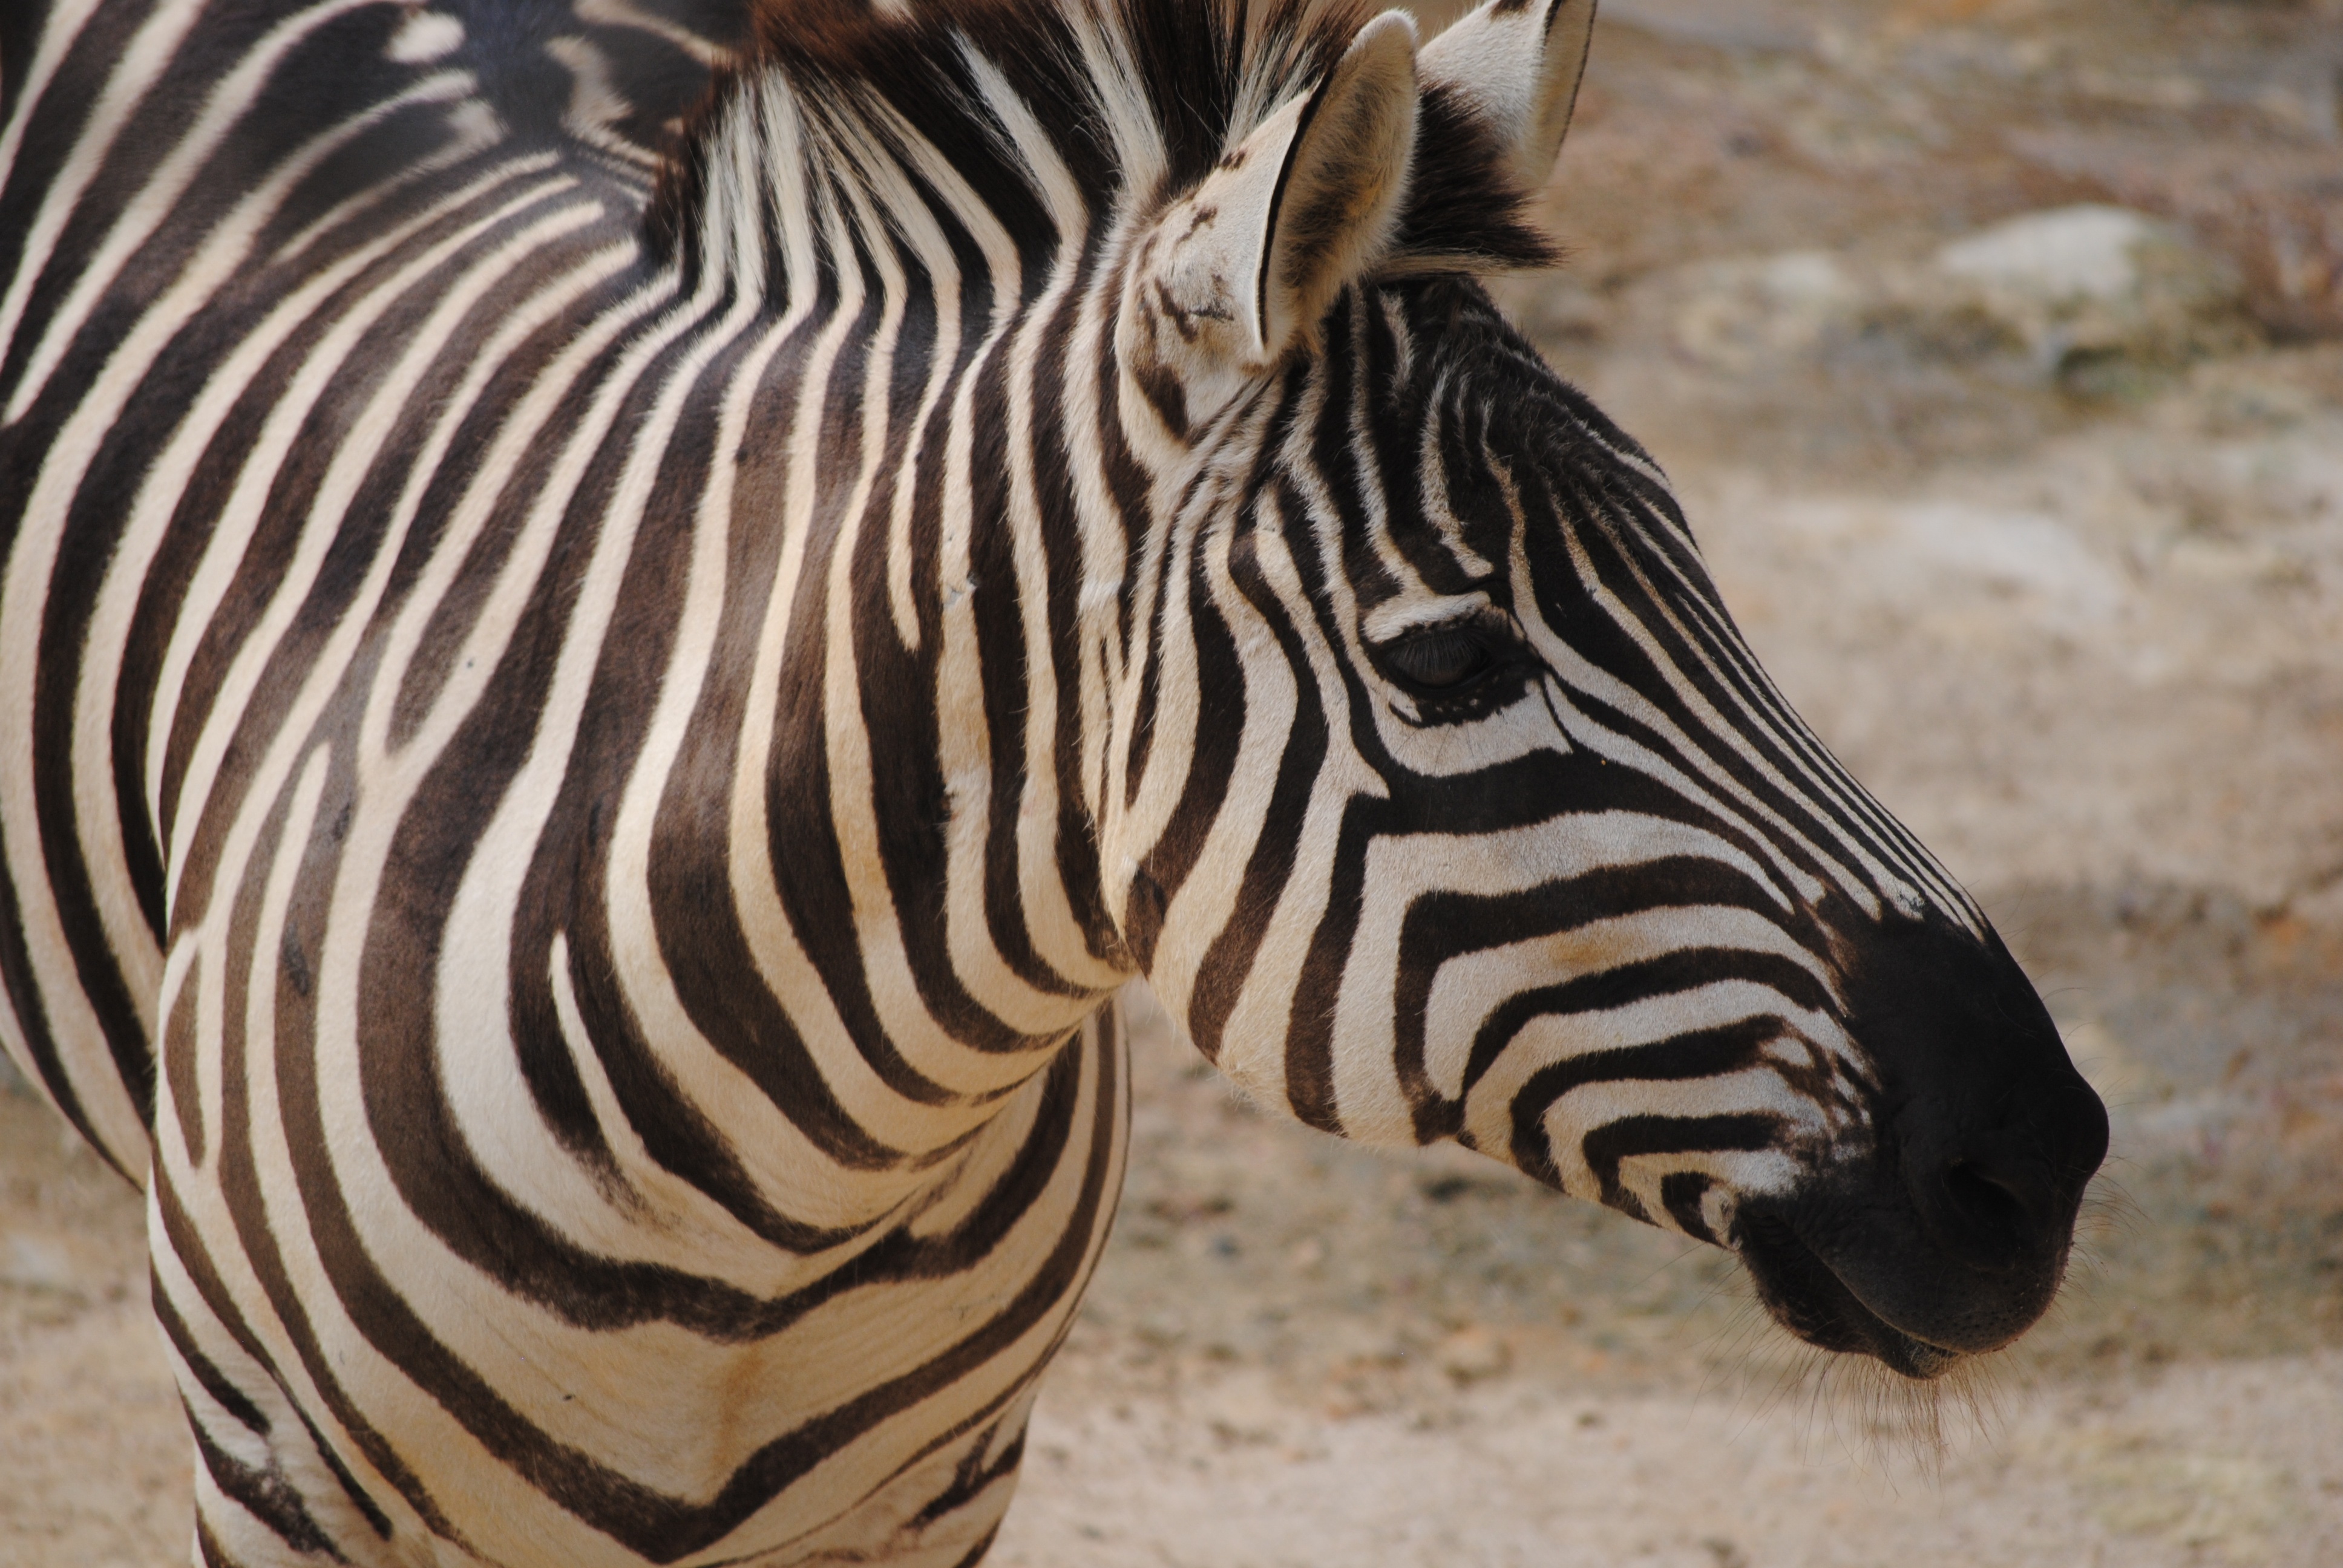
nature, light, white, animal, jumping, dusk, wildlife, zoo, color, balance, action, mammal, black, fauna, zebra, cheerful, moving, grace, classical, mammals, vertebrate, joy, pretty, horse like mammal